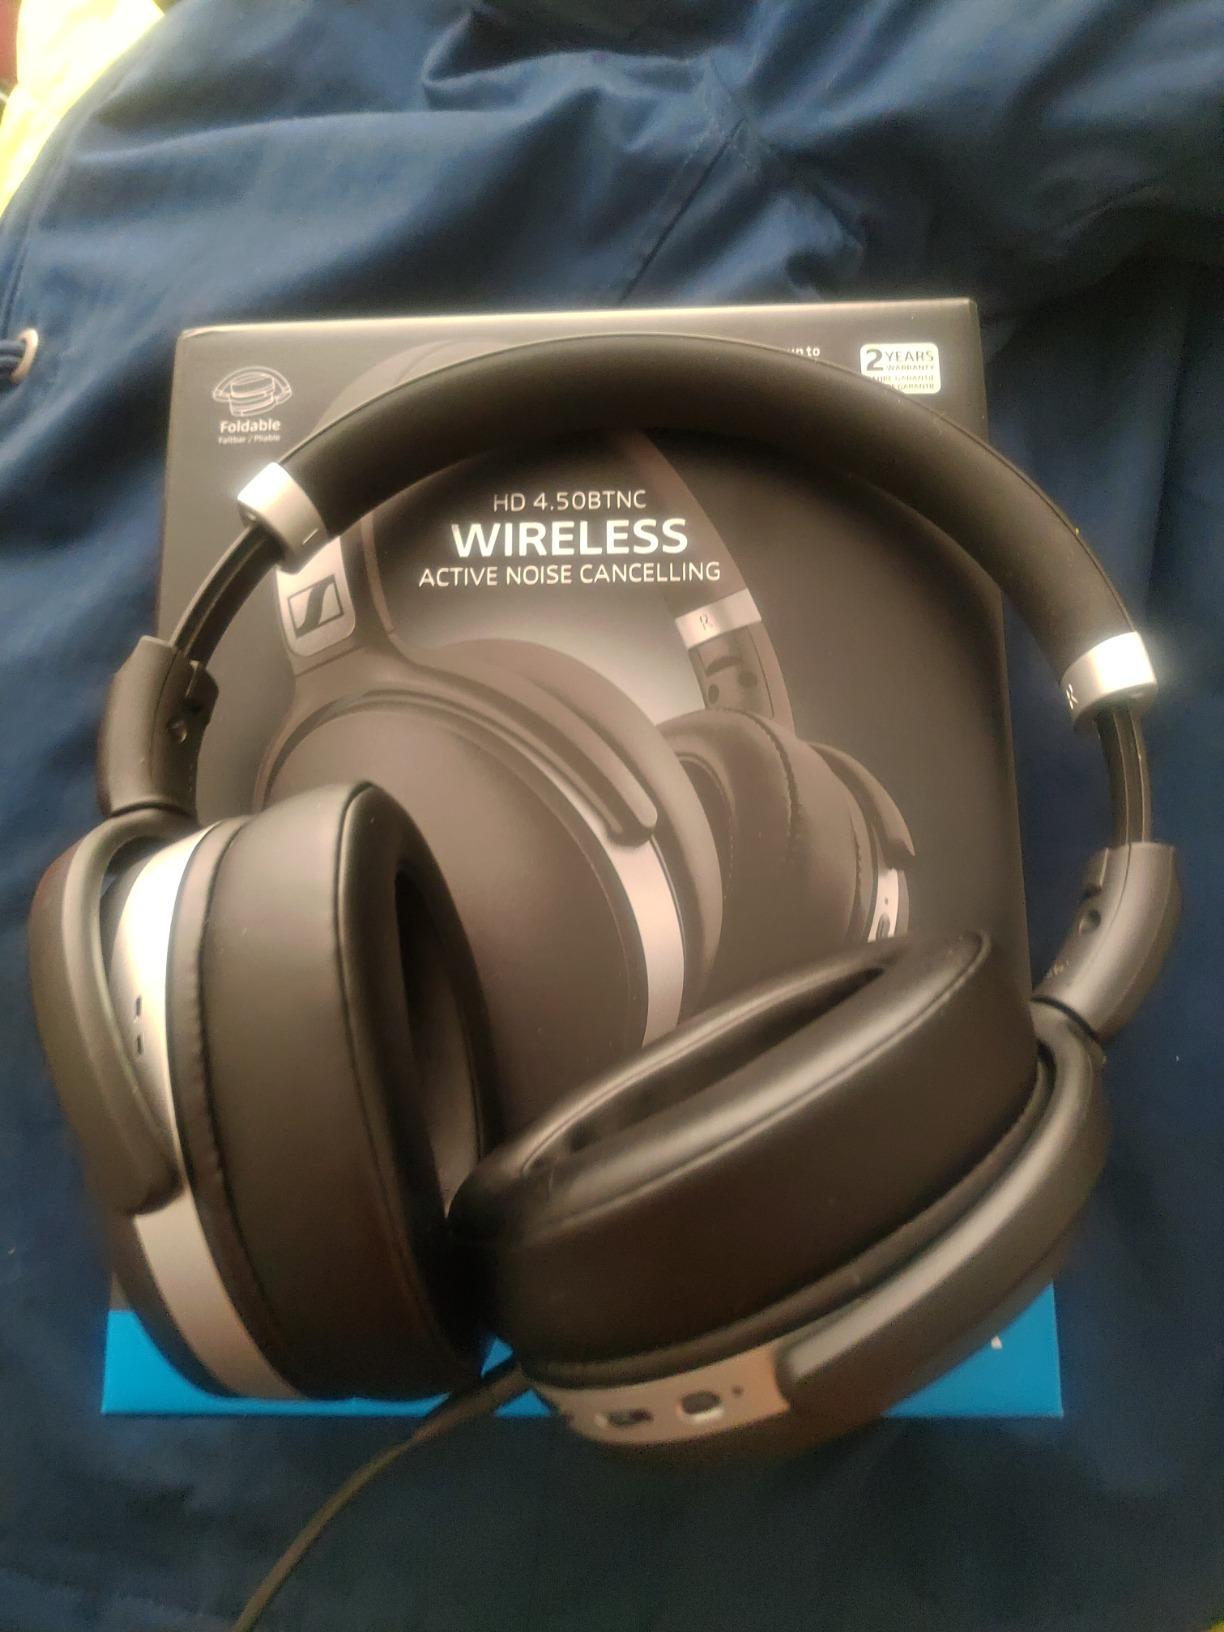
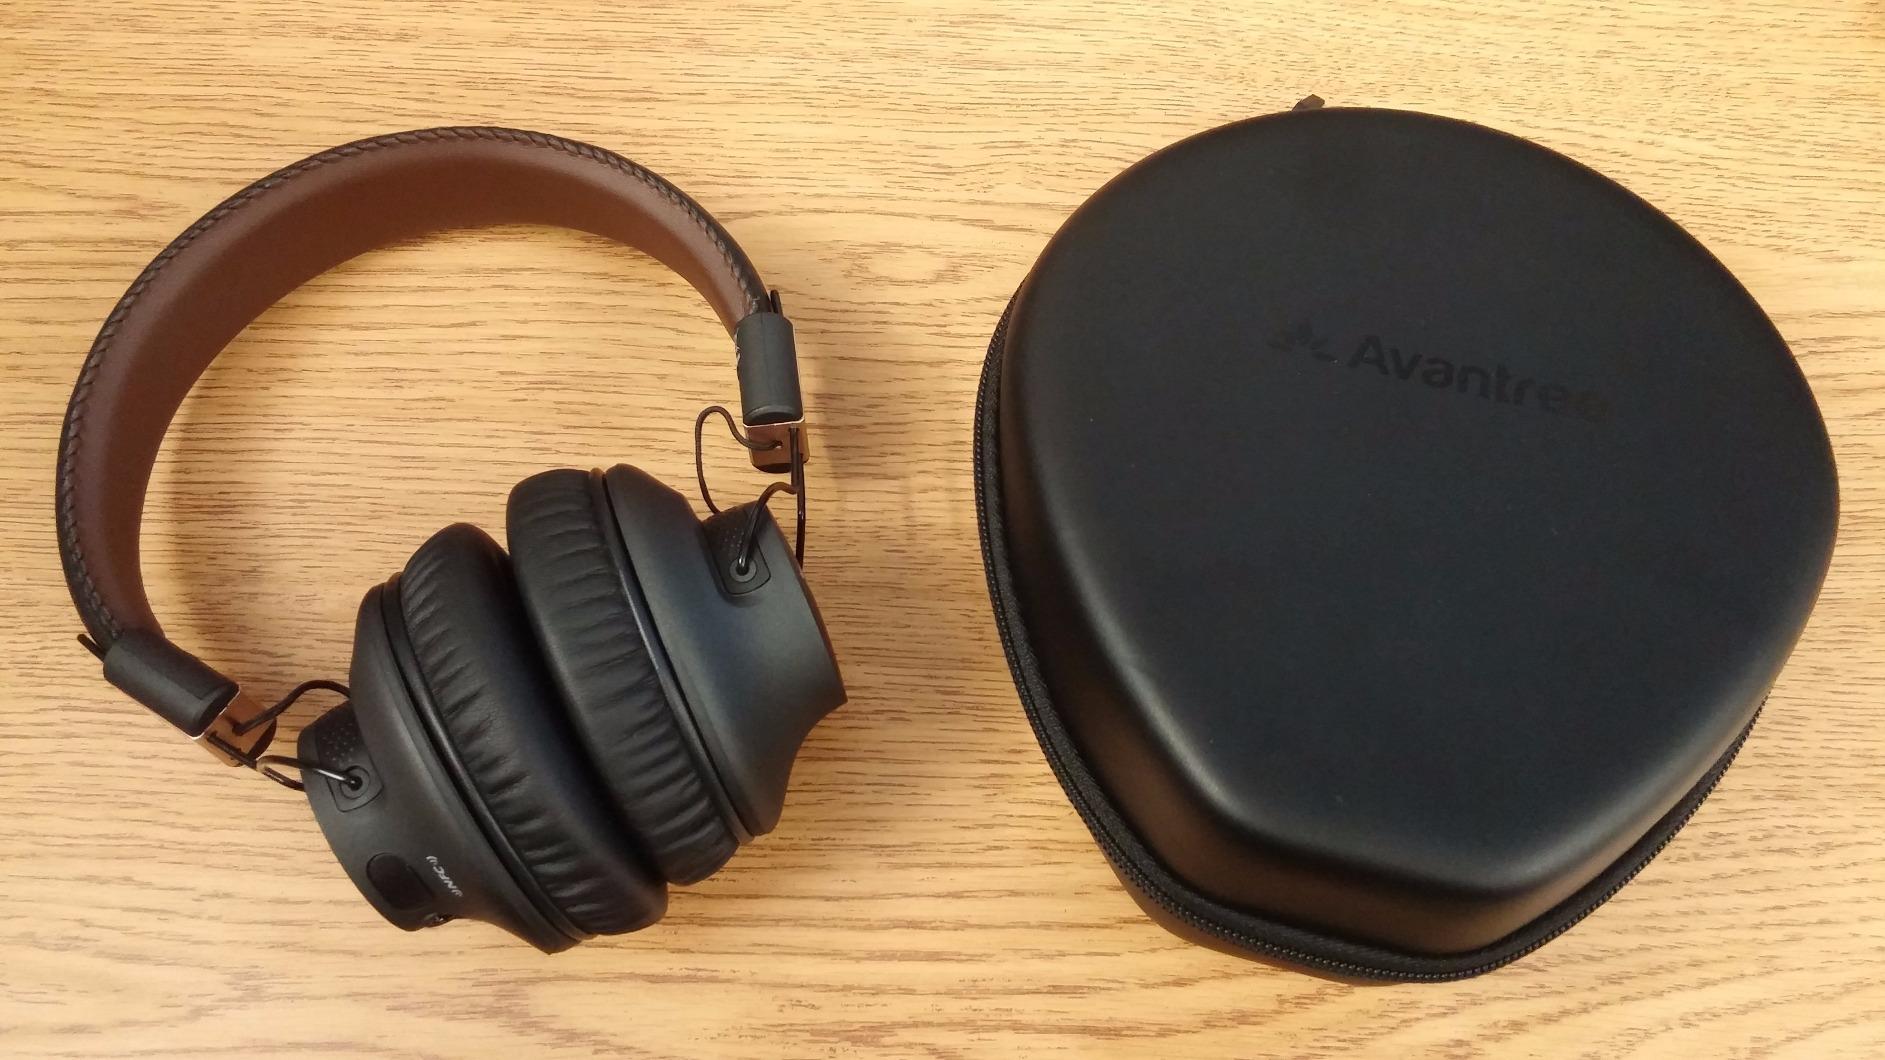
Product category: headphones
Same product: no